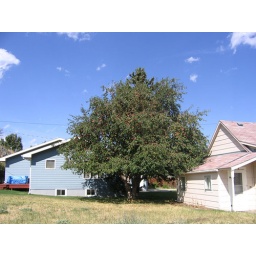
apple trees are all over town